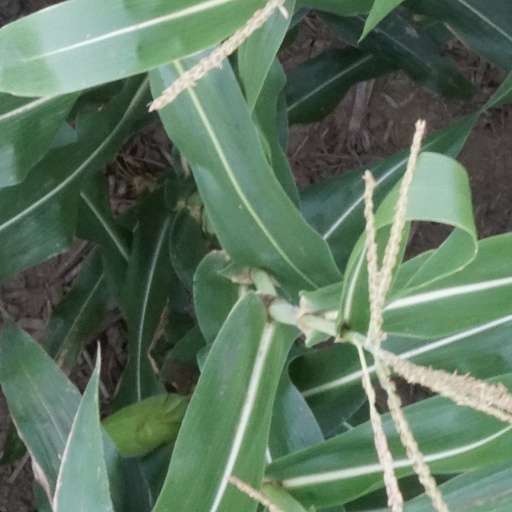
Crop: maize; corn